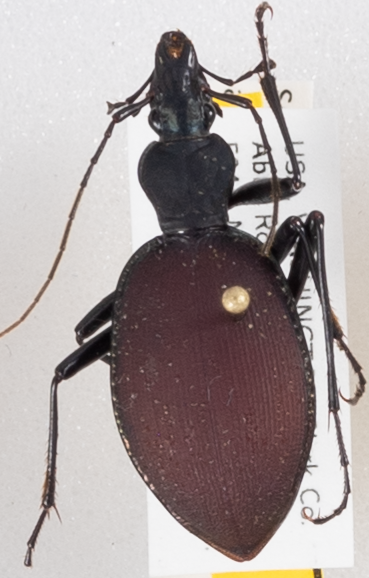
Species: Scaphinotus angusticollis
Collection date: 2020-08-25
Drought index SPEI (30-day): -0.1
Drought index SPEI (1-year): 0.212
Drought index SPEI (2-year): -1.93